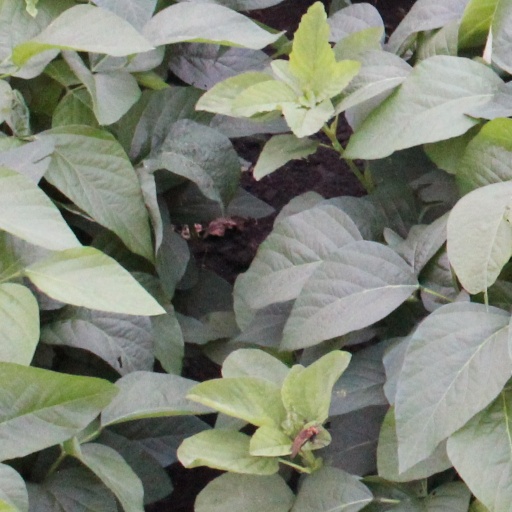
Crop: soybean